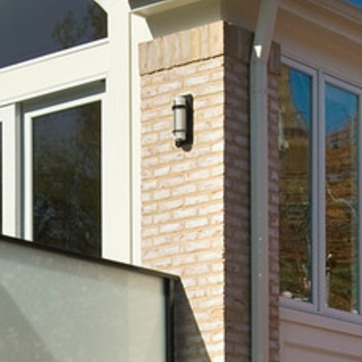
Material: brick